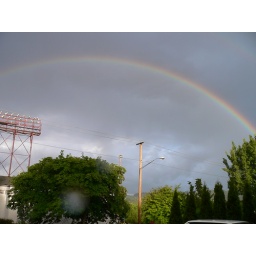
by now I have water on the lens, you can see the roof of my car on the right there.